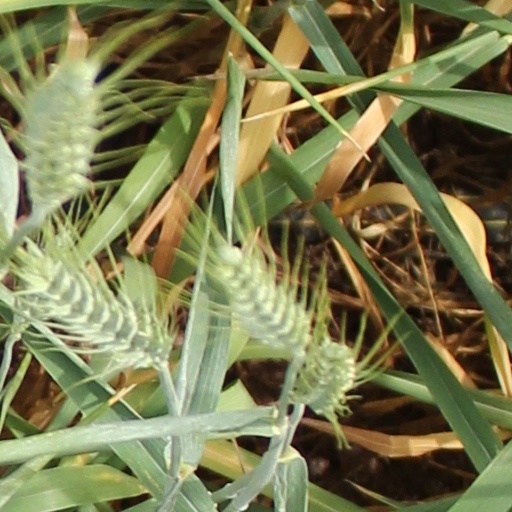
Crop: wheat